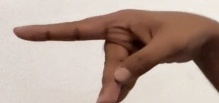
ASL sign: P